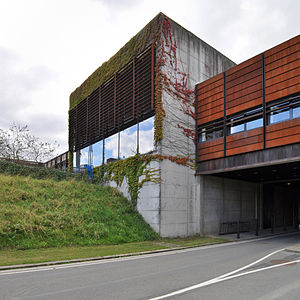
Odenses historie / 1945 – nu: Fra industri- til vidensby
Syddansk Universitets læsesal set udefra. Universitetet er holdt i samme arkitektur som de første bygninger fra 1960'erne, og går ofte under navnet Rustenborg.
Odense har en lang historie begyndende med jernalderbebyggelser i Odenses udkant og senere med vikingetidsborgen Nonnebakken. Den skriftlige historie kan føres tilbage til år 988, hvor Odense omtales første gang.